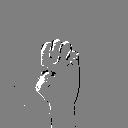
ASL letter: e